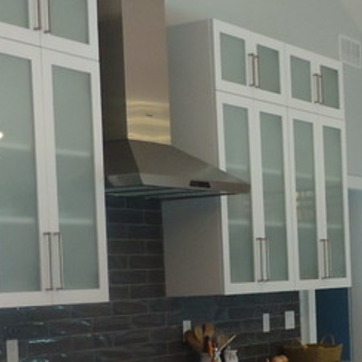
Material: metal